Ōshida Station

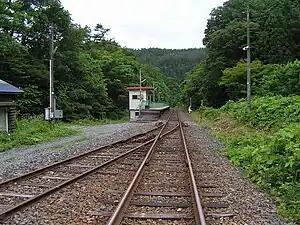
Ōshida Station in August 2006

was a railway station on the Yamada Line in Morioka, Iwate, Japan, operated by East Japan Railway Company (JR East). Opened in 1928, the station closed in March 2016.